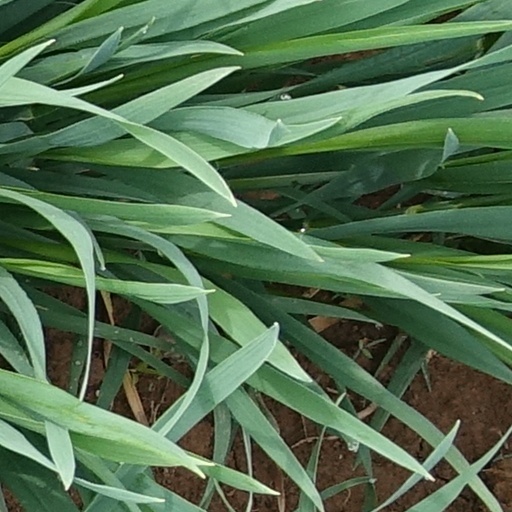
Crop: wheat